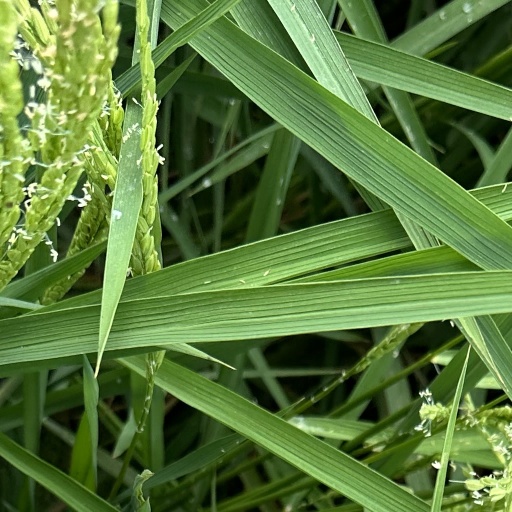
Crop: rice